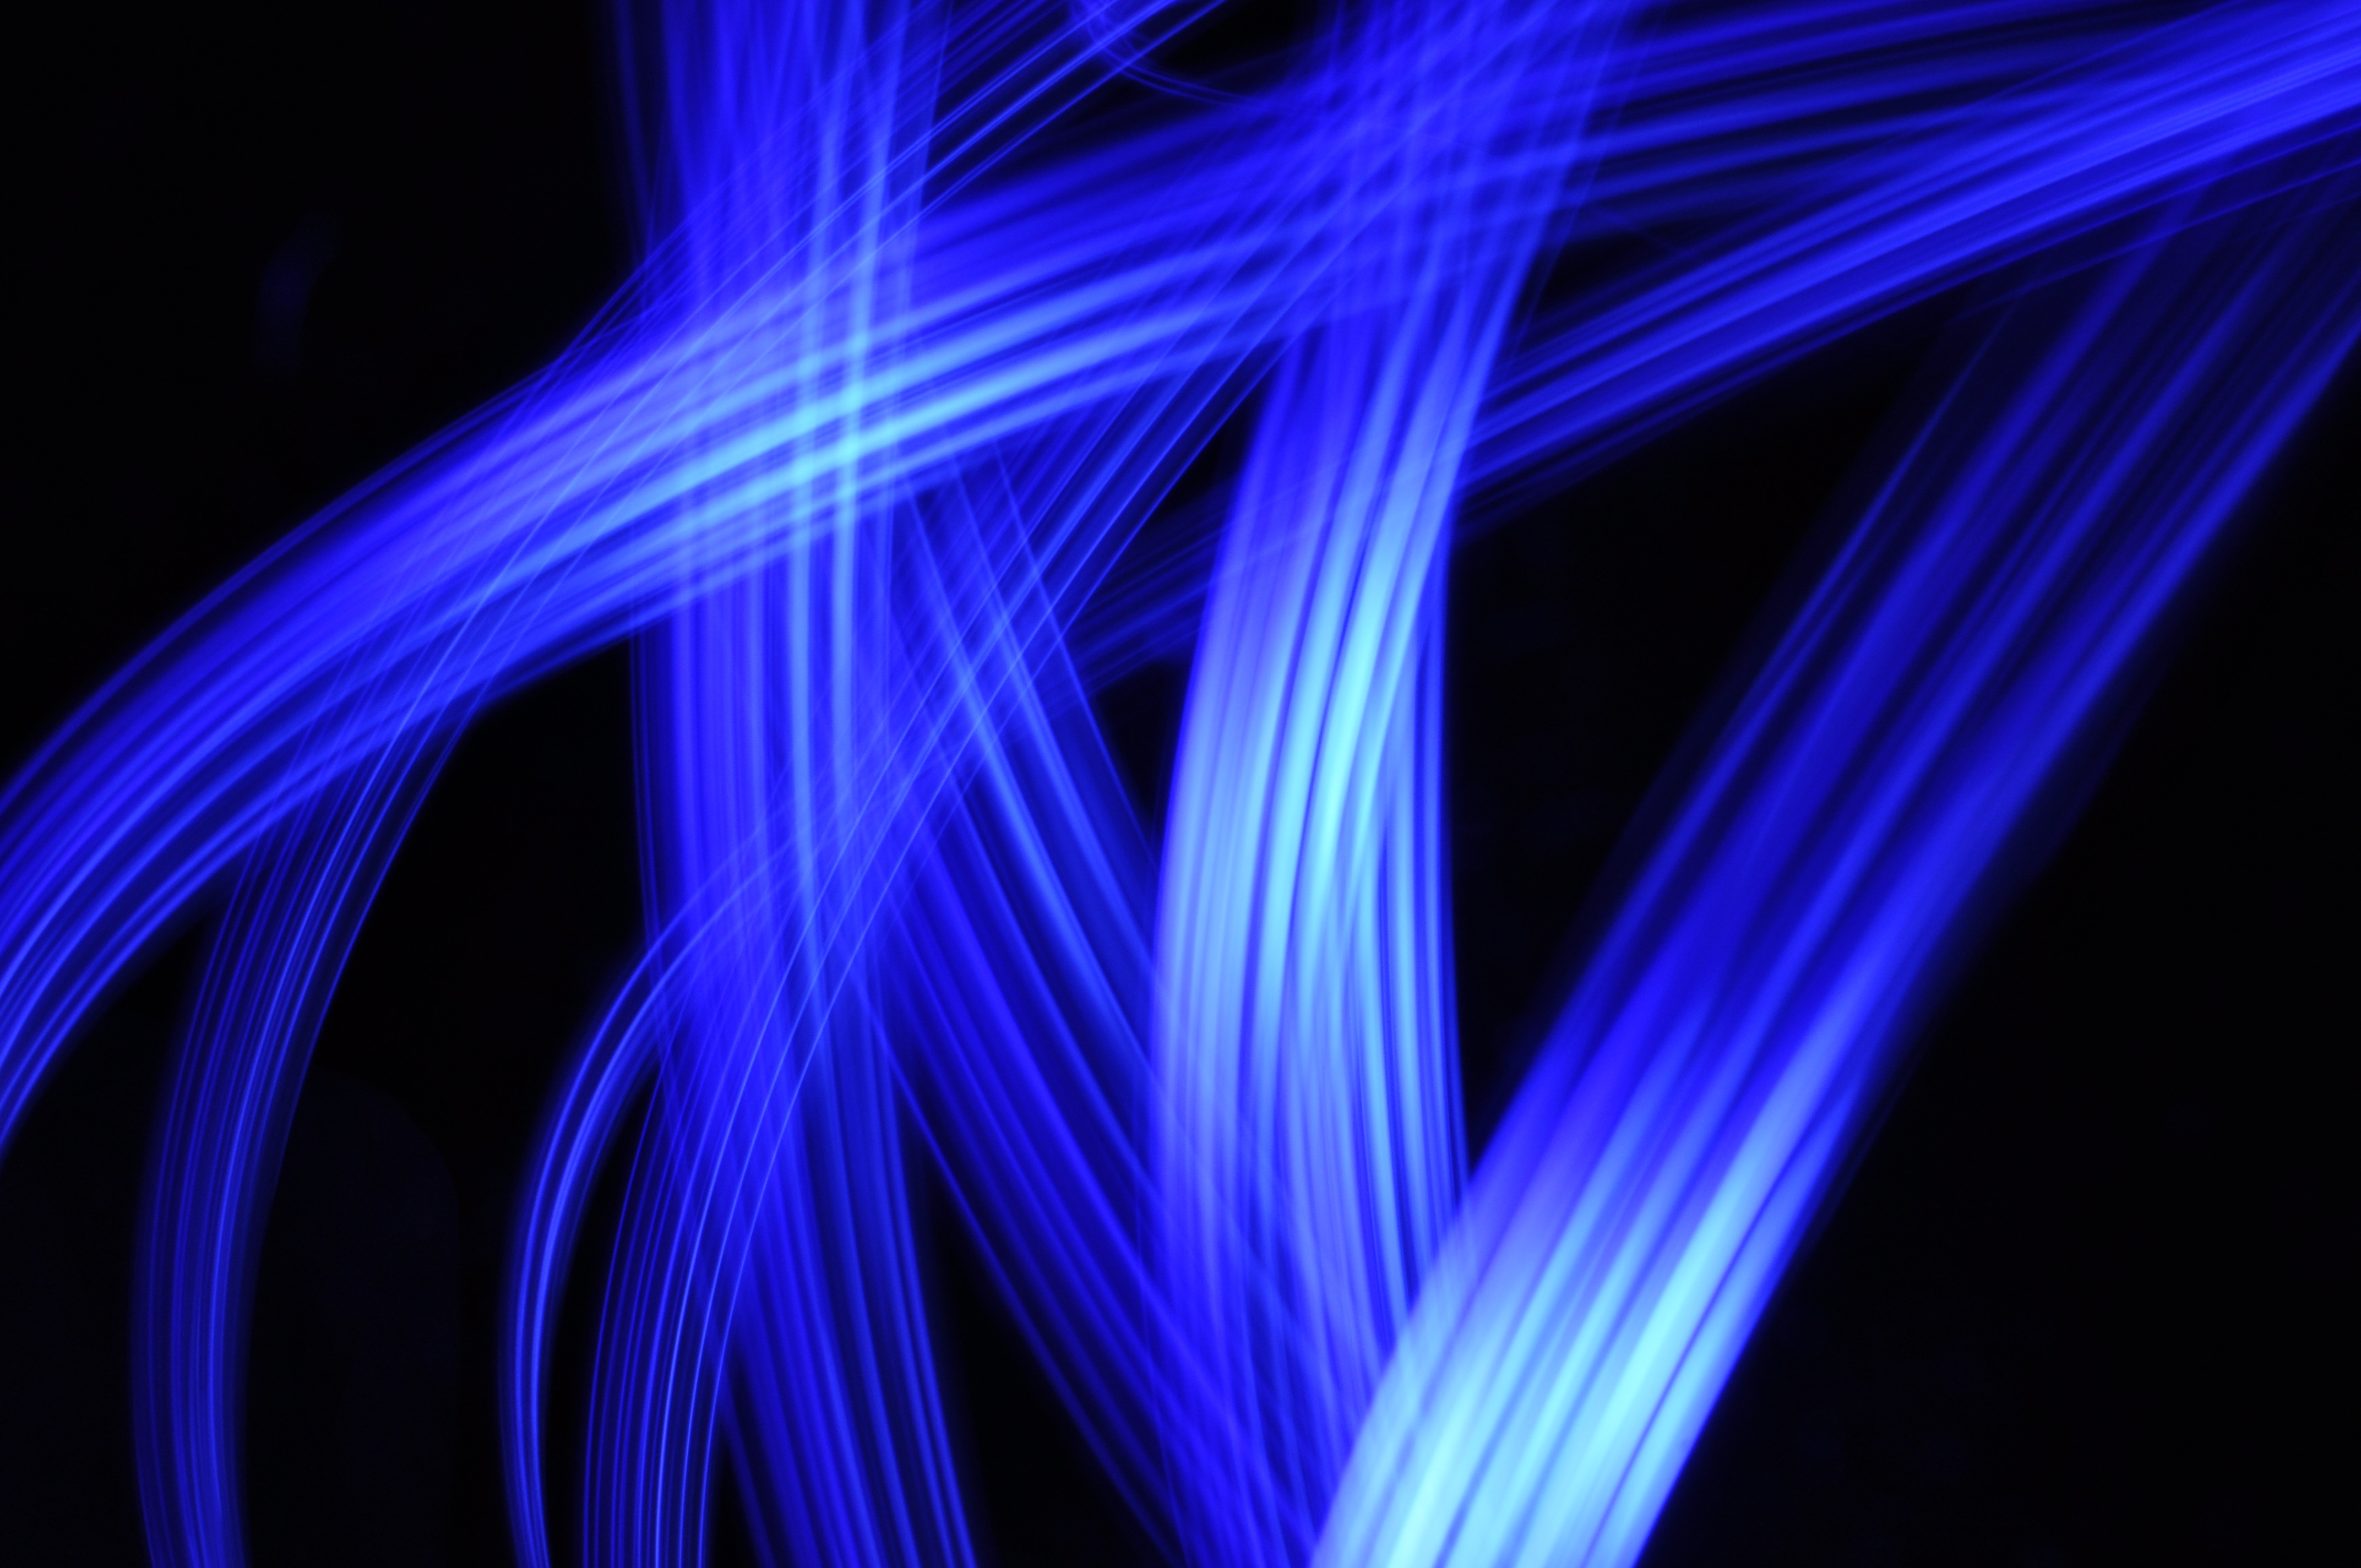
wing, light, sunlight, star, wave, mystical, line, color, flame, fire, blue, long exposure, circle, energy, flash, lights, background, all, rays, atmospheric, discharge, artificial lightning, vortex, computer wallpaper, fractal art